Sante Bentivoglio

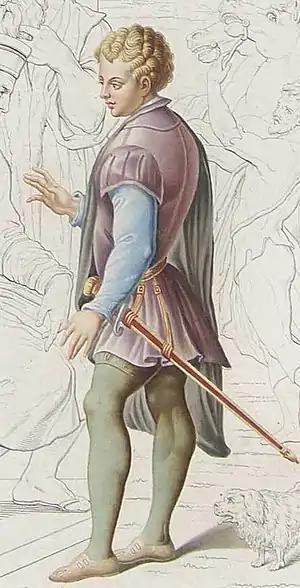

Officially the son of a poor blacksmith, he worked as a youth in the wool industry in Florence under another name, until he was alleged to be a son of Ercole Bentivoglio. He was educated at Florence in the court of Cosimo de' Medici the Elder. Through his putative noble father, Sante could claim to be a cousin of Annibale I Bentivoglio, at the time ruler of Bologna (also of dubious paternity).